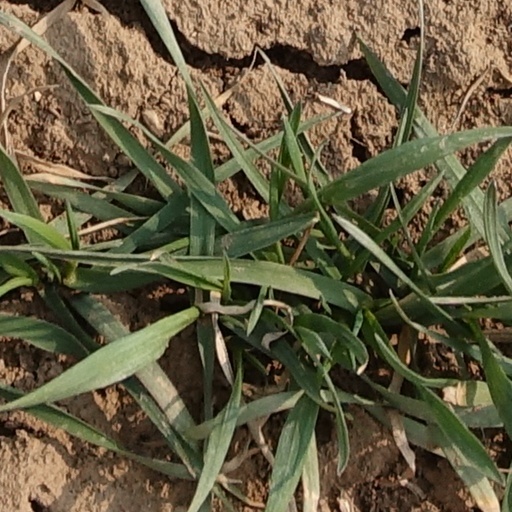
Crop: wheat